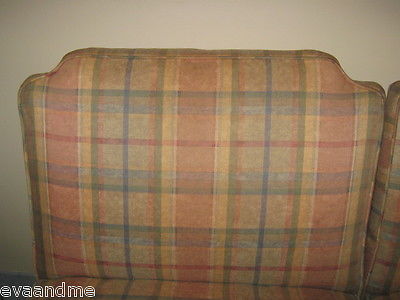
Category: chair